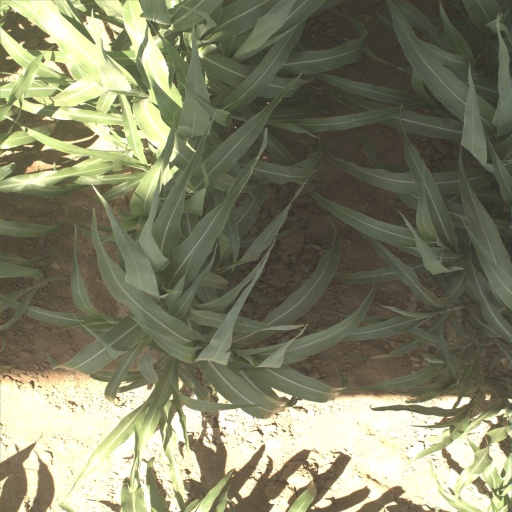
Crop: sorghum